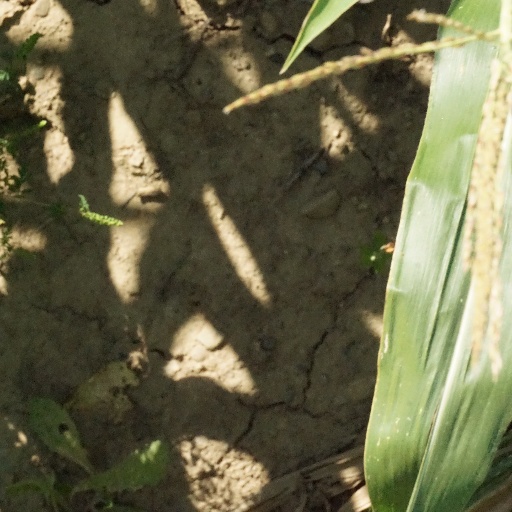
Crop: maize; corn